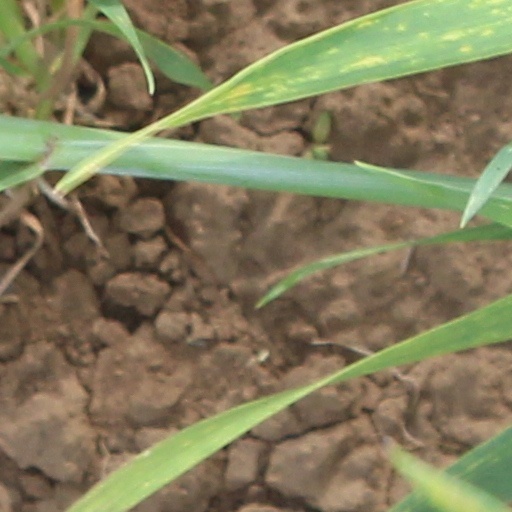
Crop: wheat